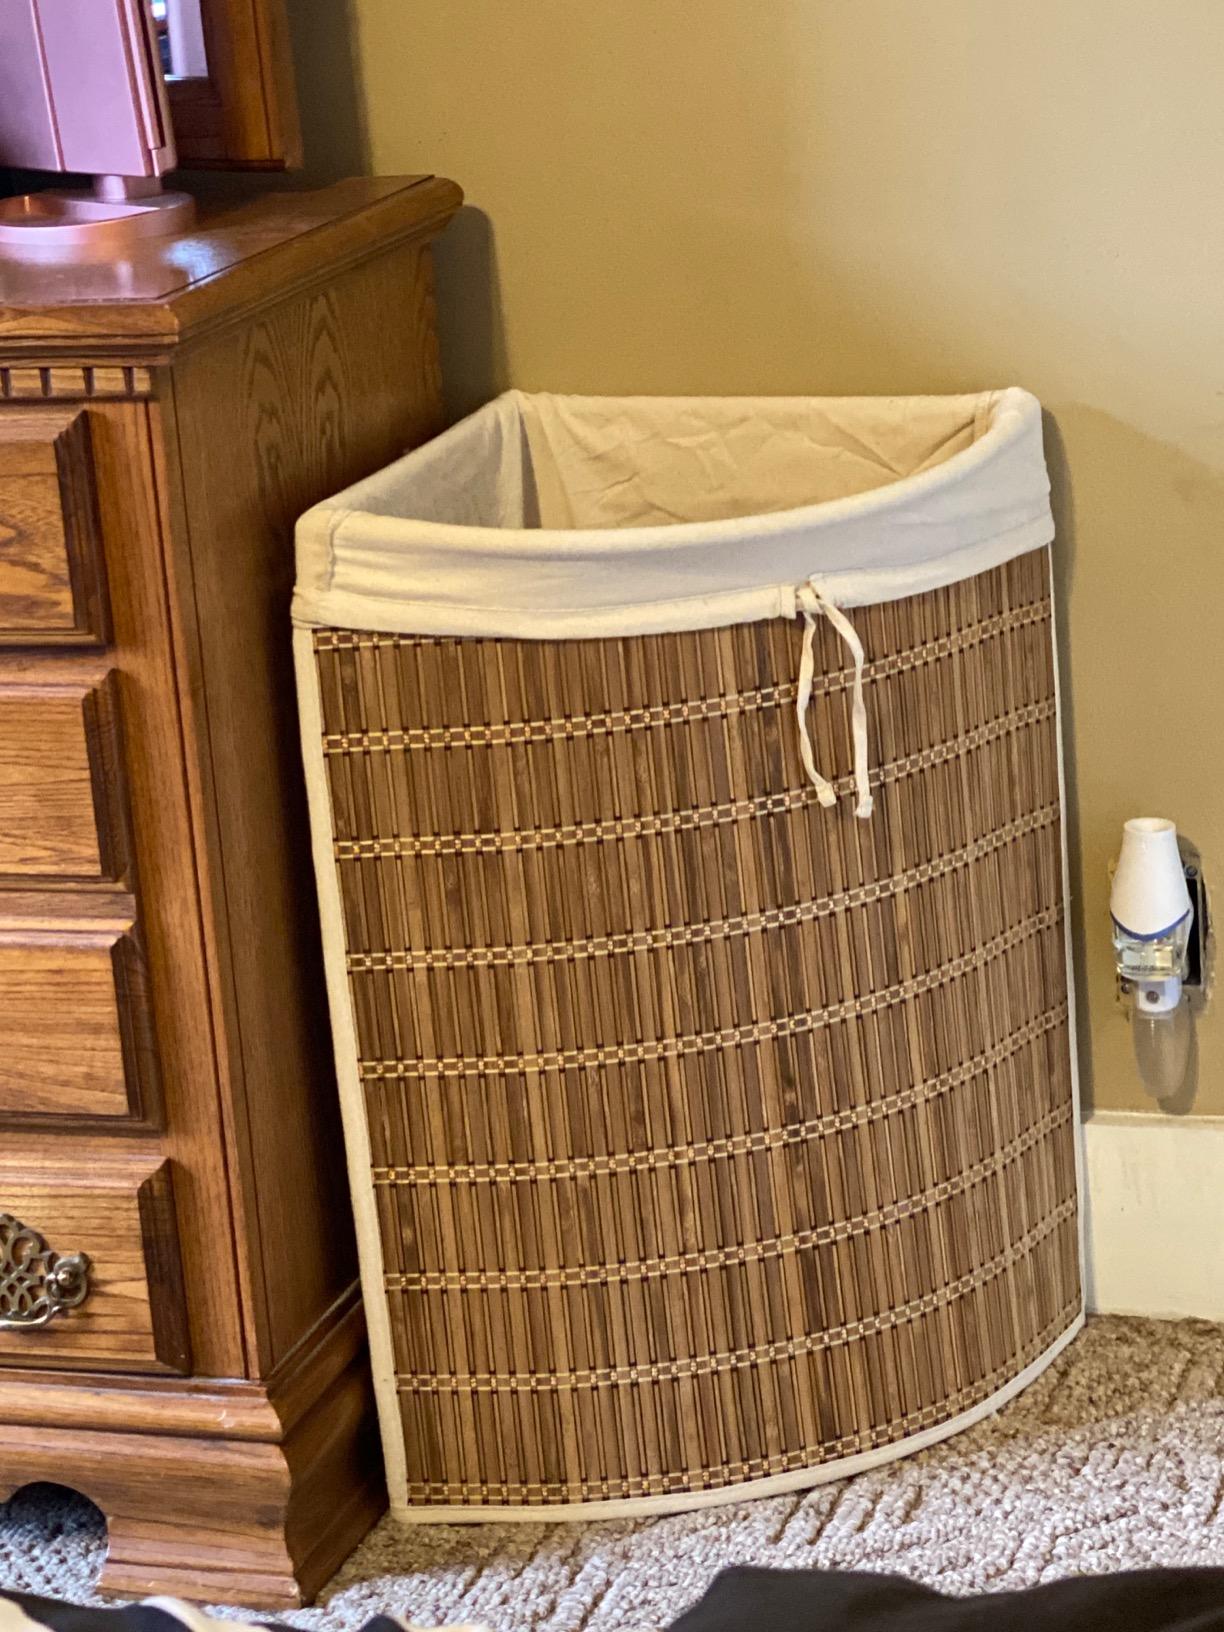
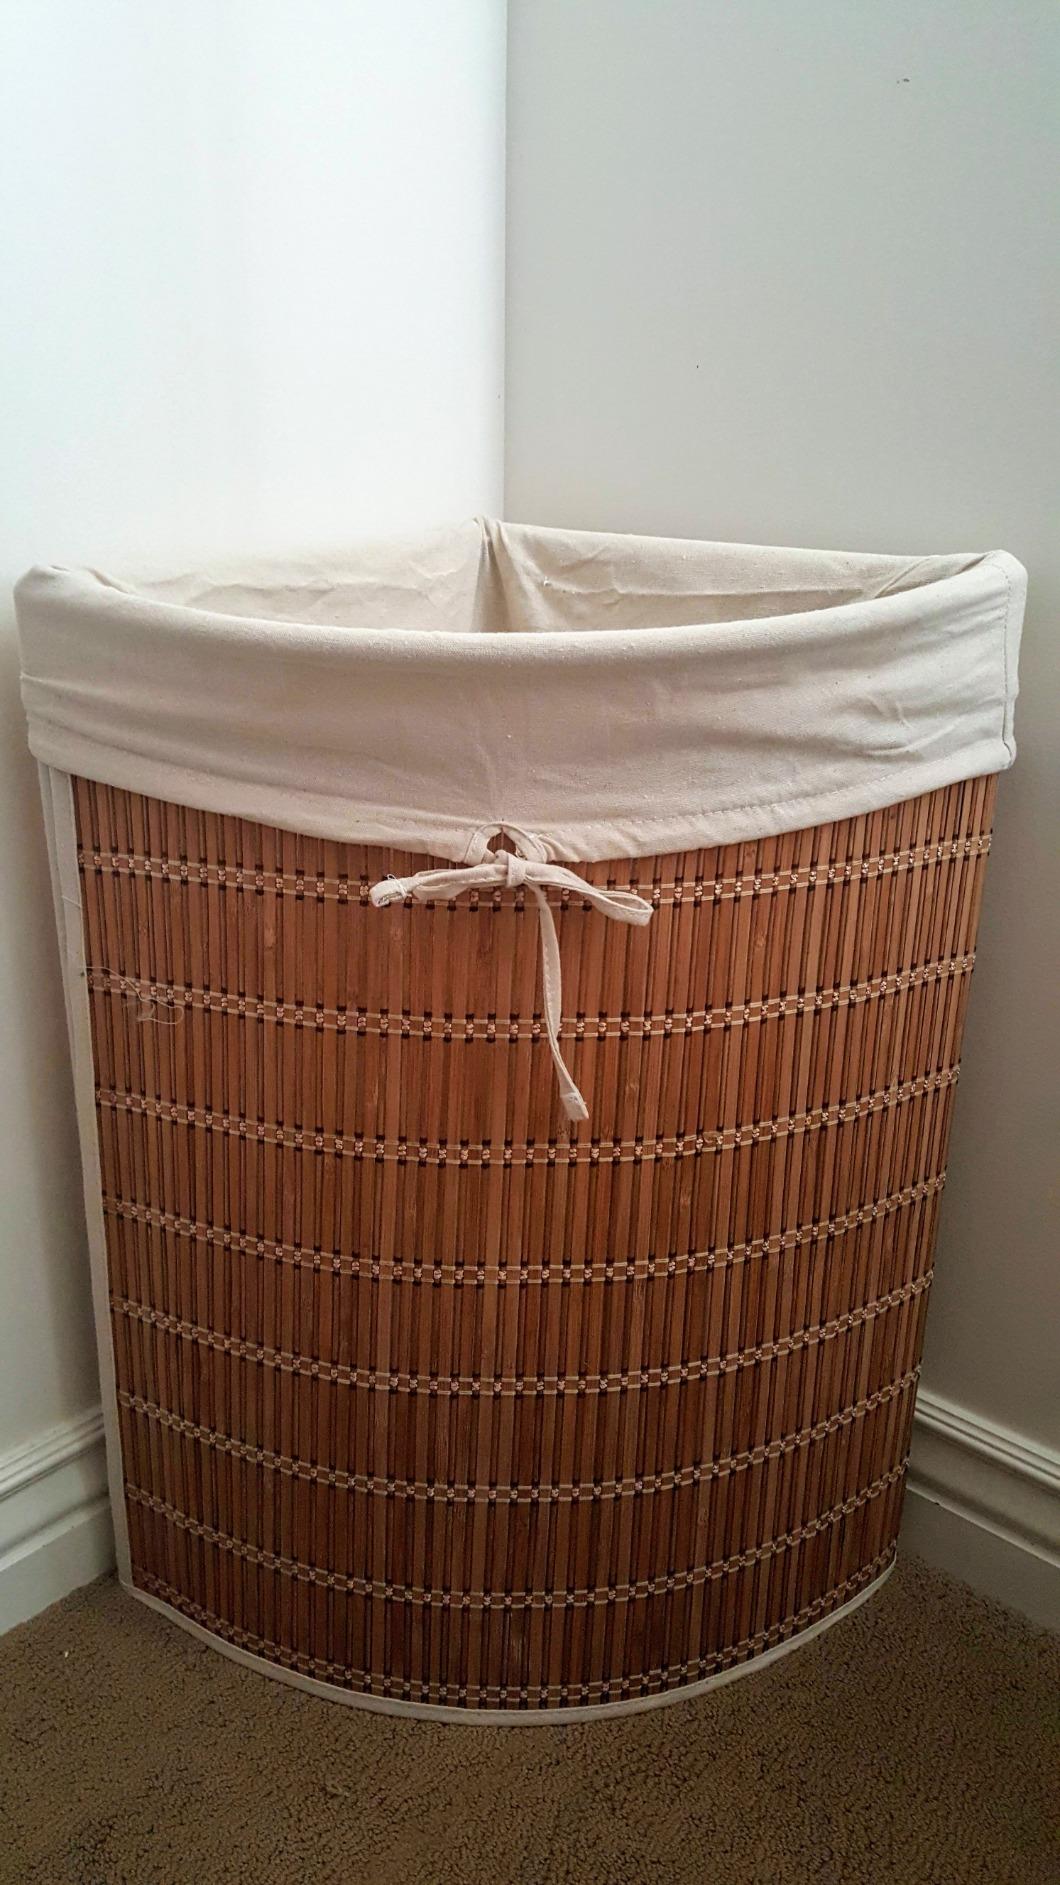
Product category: items_hamper
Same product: yes